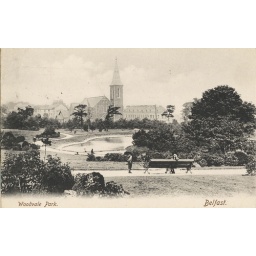
This black and white postcard, dated 9 February 1913, shows the boating pond in Woodvale Park and the nearby Woodvale Presbyterian Church.